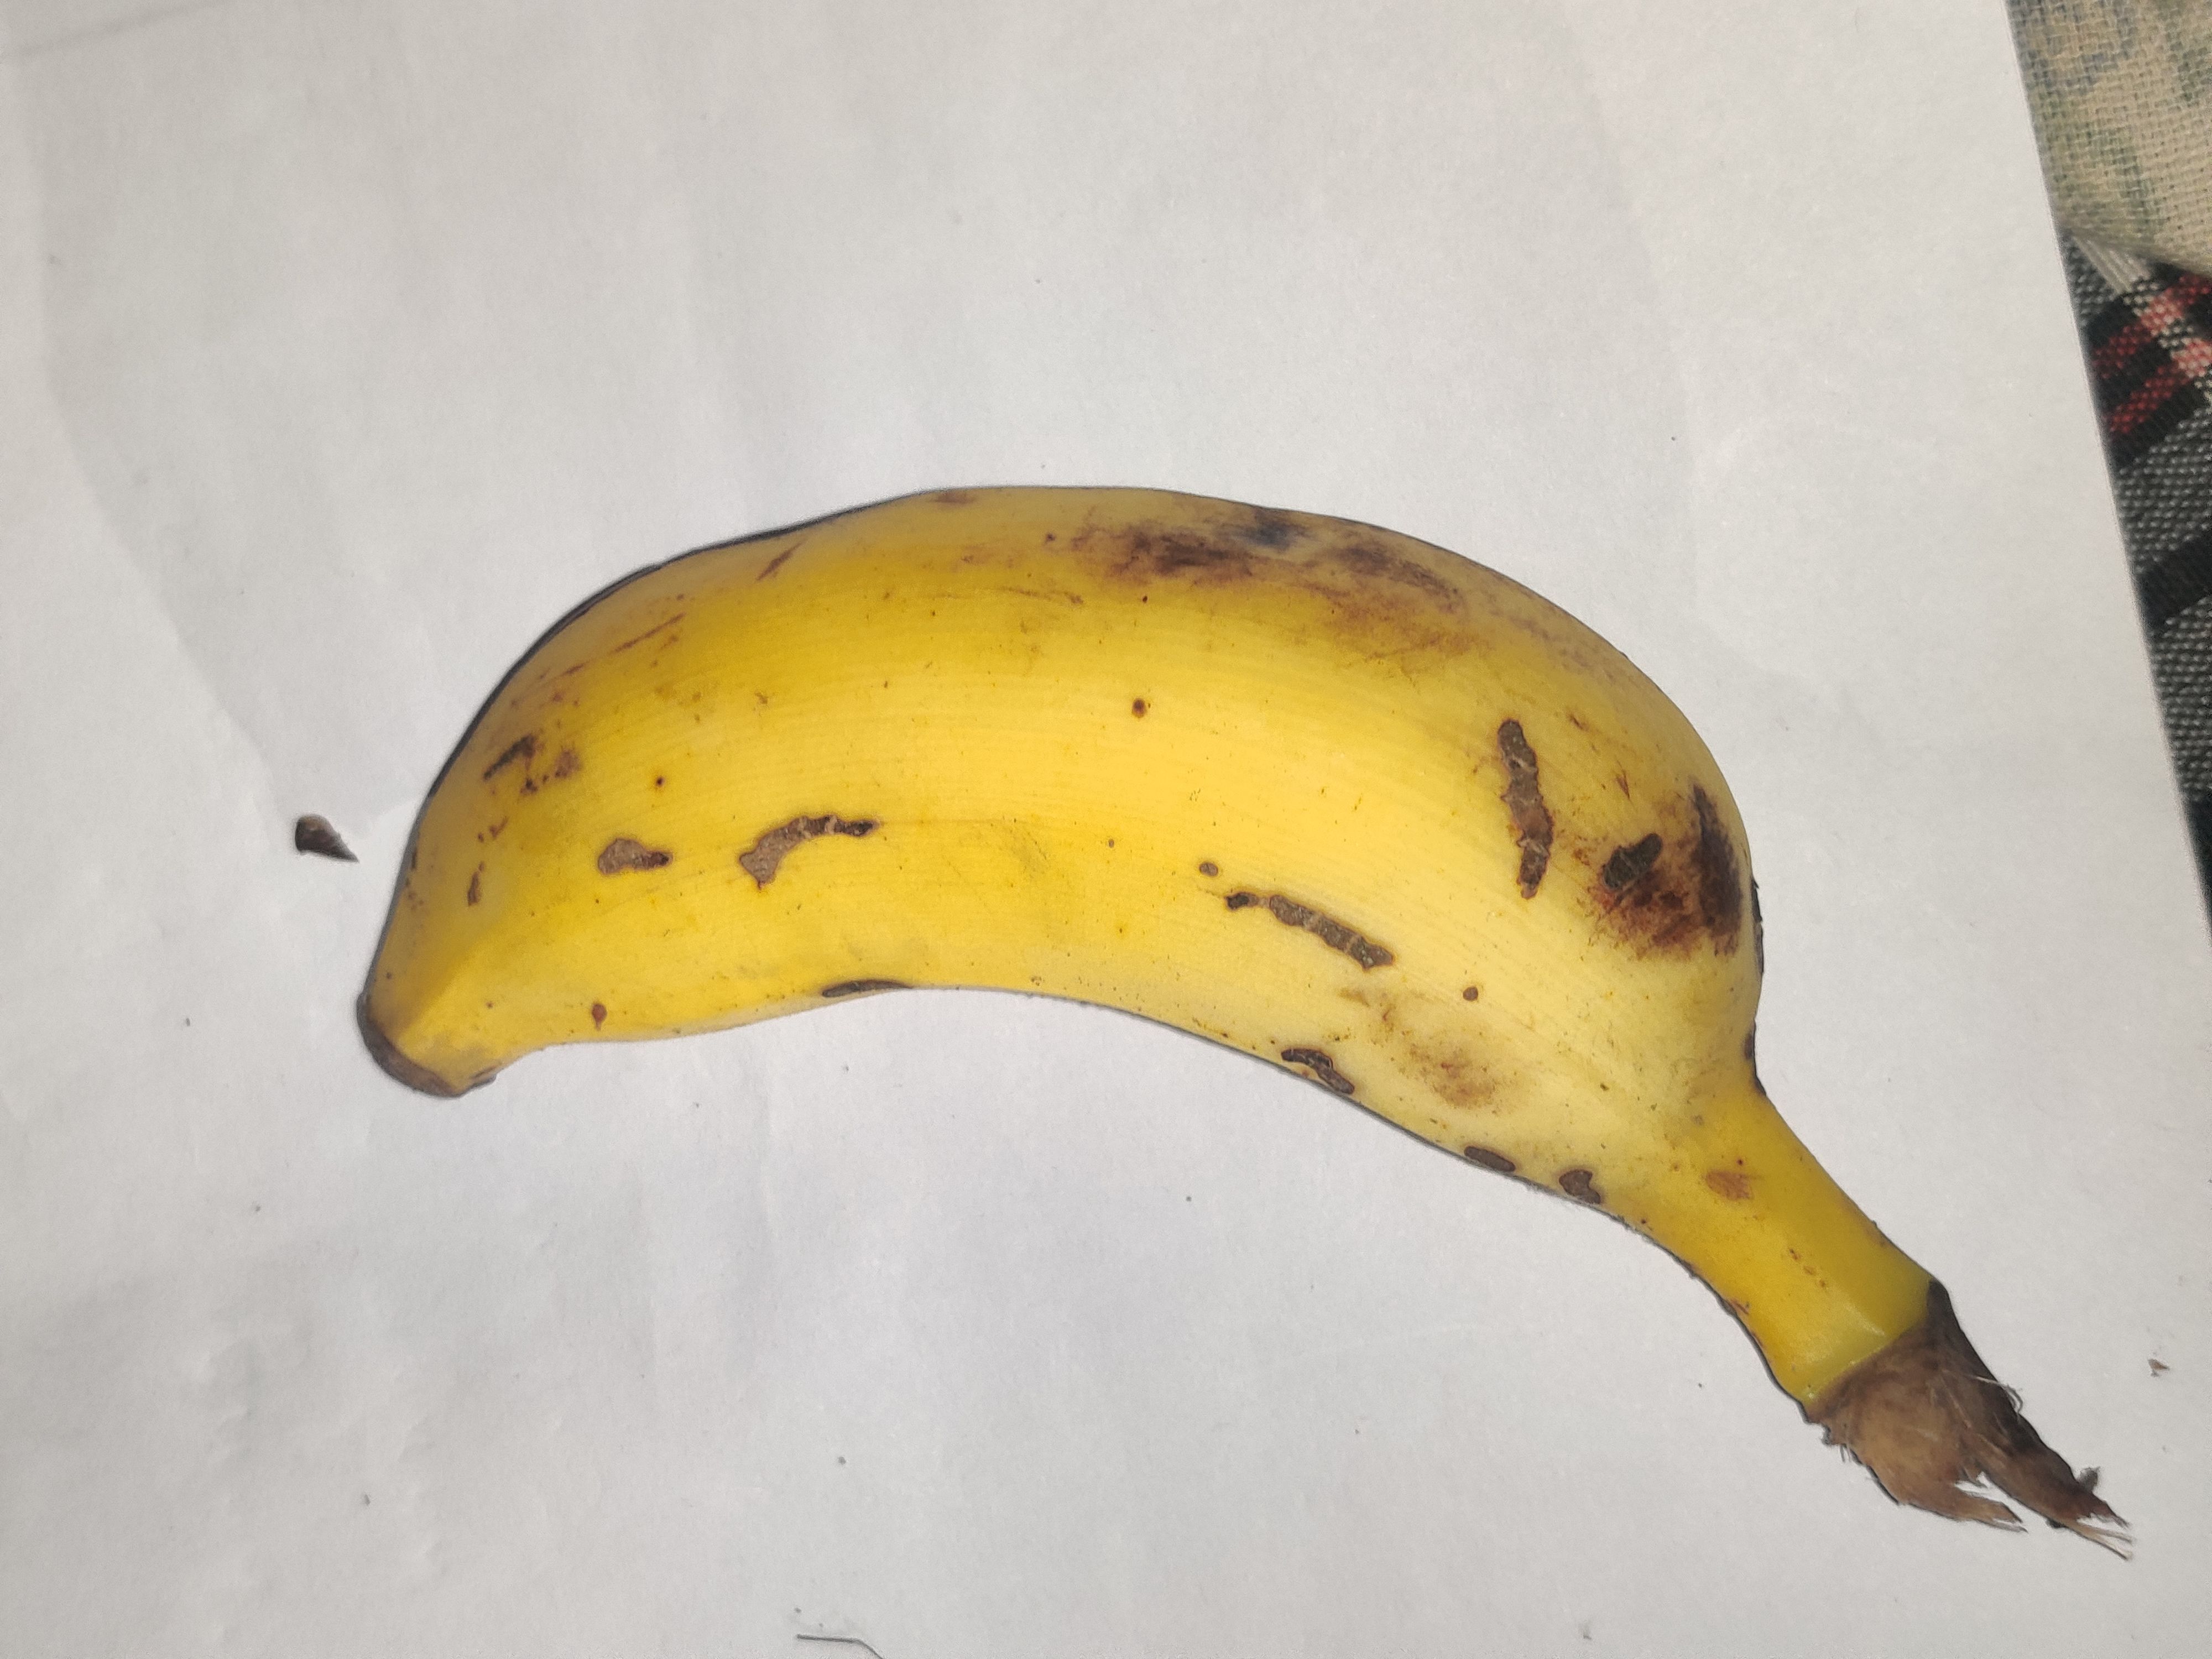
Fruit: banana
Grade: 2nd-grade